Sherlock Holmes: Consulting Detective Vol. III

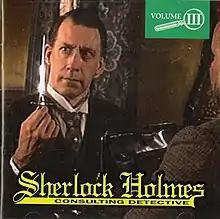

Sherlock Holmes: Consulting Detective Vol. III is the title of a full-motion video computer game released for DOS and Mac OS. The game is a sequel to "" and was released in 1993.